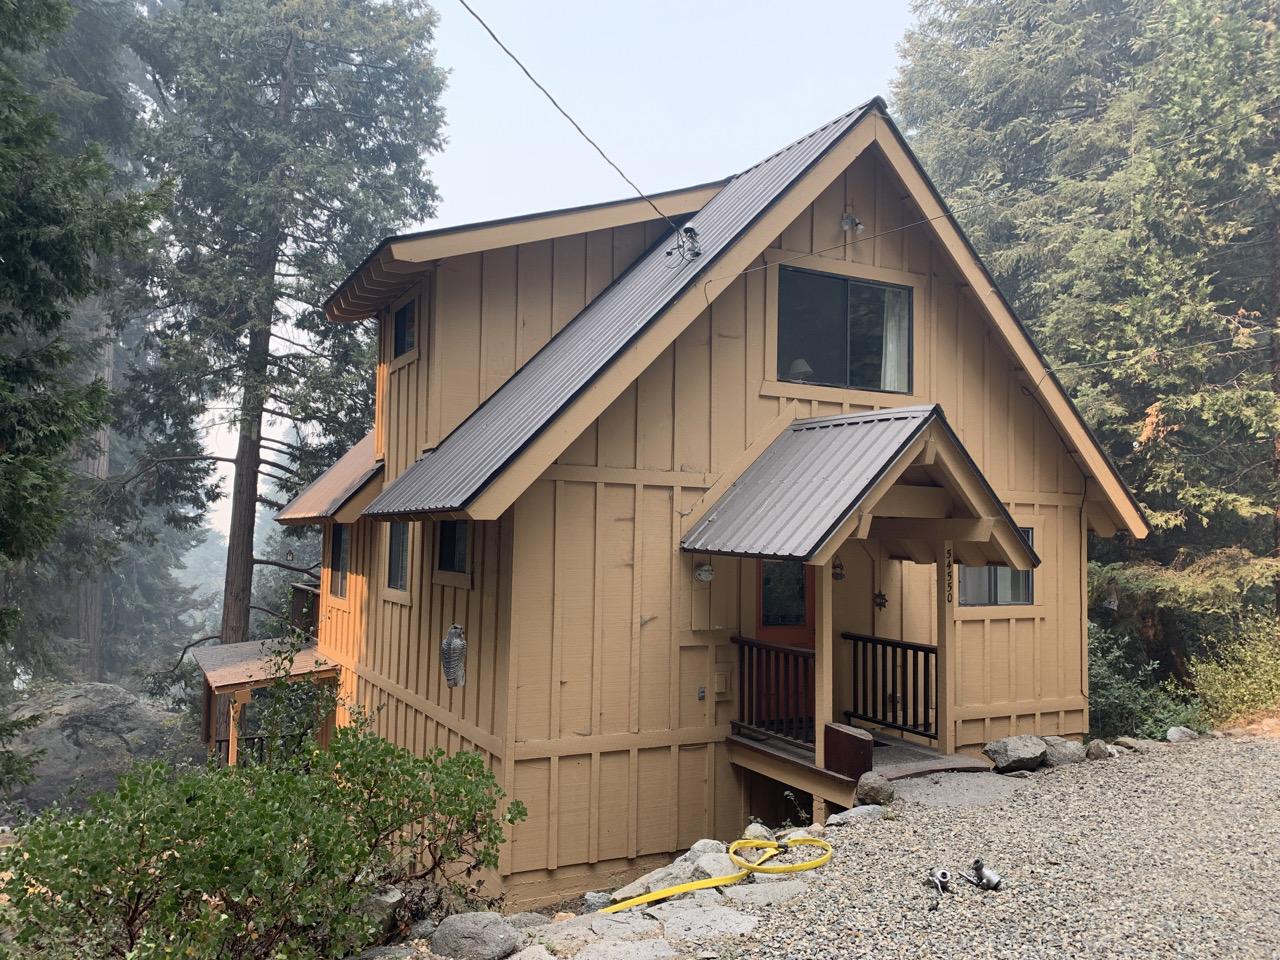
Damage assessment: no_damage